Charles Bell

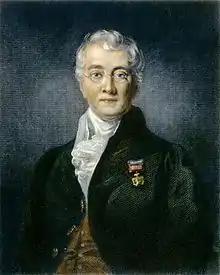

Sir Charles Bell (12 November 177428 April 1842) was a Scottish surgeon, anatomist, physiologist, neurologist, artist, and philosophical theologian. He is noted for discovering the difference between sensory nerves and motor nerves in the spinal cord. He is also noted for describing Bell's palsy.